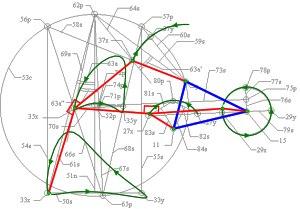
Le mécanisme de Klann est un mécanisme plan conçu pour simuler l'allure d’un animal à pattes et remplacer la roue. Le mécanisme se compose d’une « jambe » qui entre en contact avec le sol, d’une manivelle, de deux culbuteurs, et deux biellettes, tous reliés par des liaisons pivots. Il fut développé par Joe Klann en 1994 comme une extension des courbes de Burmester qui étaient utilisées pour développer les mécanismes à quatre barres à double culbuteurs telles les grues portuaires. Il est classé comme un type de chaîne cinématique de Stephenson type III modifiée.